Rosca de reyes
Also known as:
ar - Arabic: كعكة عيد الغطاس
br - Breton: Gwastell ar rouaned
ca - Catalan: Galeta de reis
ckb - Central Kurdish: کێکی شا
cs - Czech: Tříkrálový koláč
da - Danish: Helligtrekongerskage
de - German: Dreikönigskuchen
el - Greek: Γαλλική βασιλόπιτα
es - Spanish: Galette des Rois
fa - Persian: کیک پادشاه
fi - Finnish: Loppiaiskakku
fr - French: Galette des rois
he - Hebrew: עוגת המלך
it - Italian: Torta dei Re
ja - Japanese: ガレット・デ・ロワ
jv - Javanese: Kuwé raja
ka - Georgian: მეფის ნამცხვარი
ko - Korean: 왕 케이크
nb - Norwegian Bokmål: Kongekake
nl - Dutch: Koningentaart
nn - Norwegian Nynorsk: Kongekake
pl - Polish: Galette des rois
pt - Portuguese: Bolo-rei
ru - Russian: Пирог волхвов
sv - Swedish: Kungskaka
th - Thai: เค้กกษัตริย์
tr - Turkish: King cake
uk - Ukrainian: Пиріг волхвів
vi - Vietnamese: Bánh vua
zh - Chinese: 国王饼
Category: cake (cake)
Cuisine: Spanish, Portugese, American
Associated cuisines: Spanish, Portugese, American
Area: Spain, Latin America, United States
Countries: Spain, Mexico, United States
Region: Central America Northern America Southern Europe

This dish is a cake consists of a sweet brioche dough aromatised with orange blossom water and decorated with slices of candied or crystallized fruit of various colors. It can be filled with whipped cream, cream, almond paste or others.

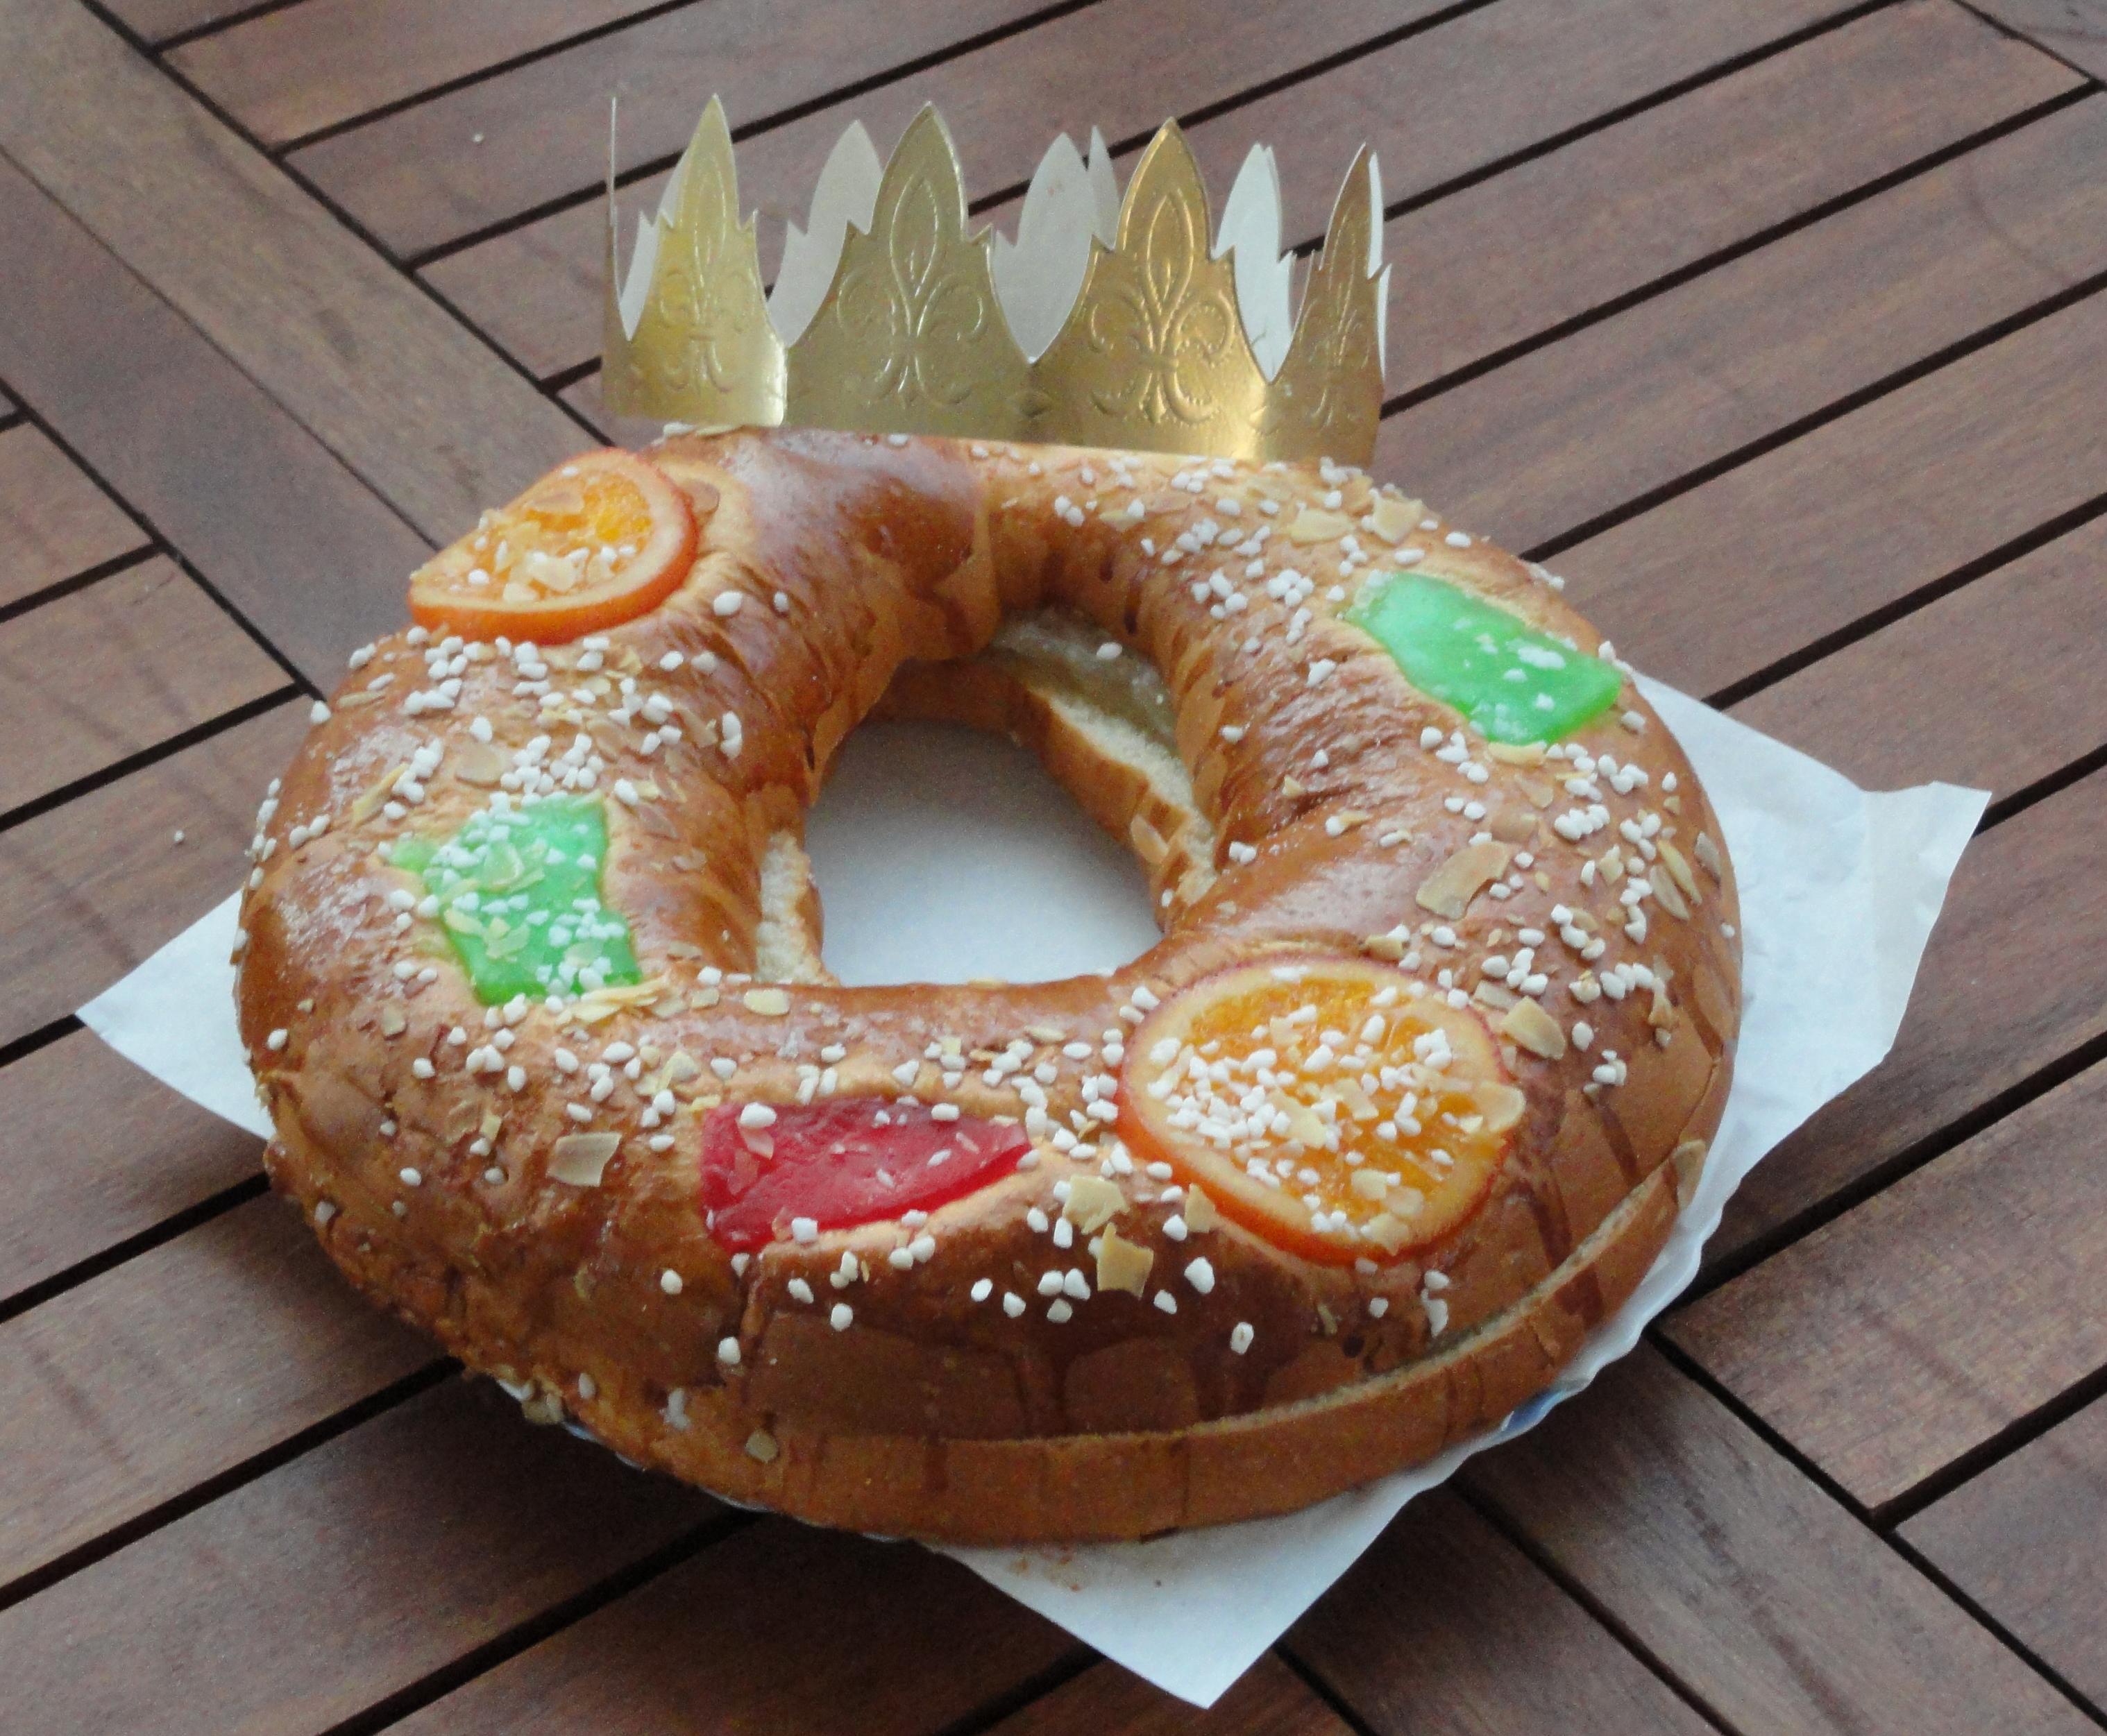
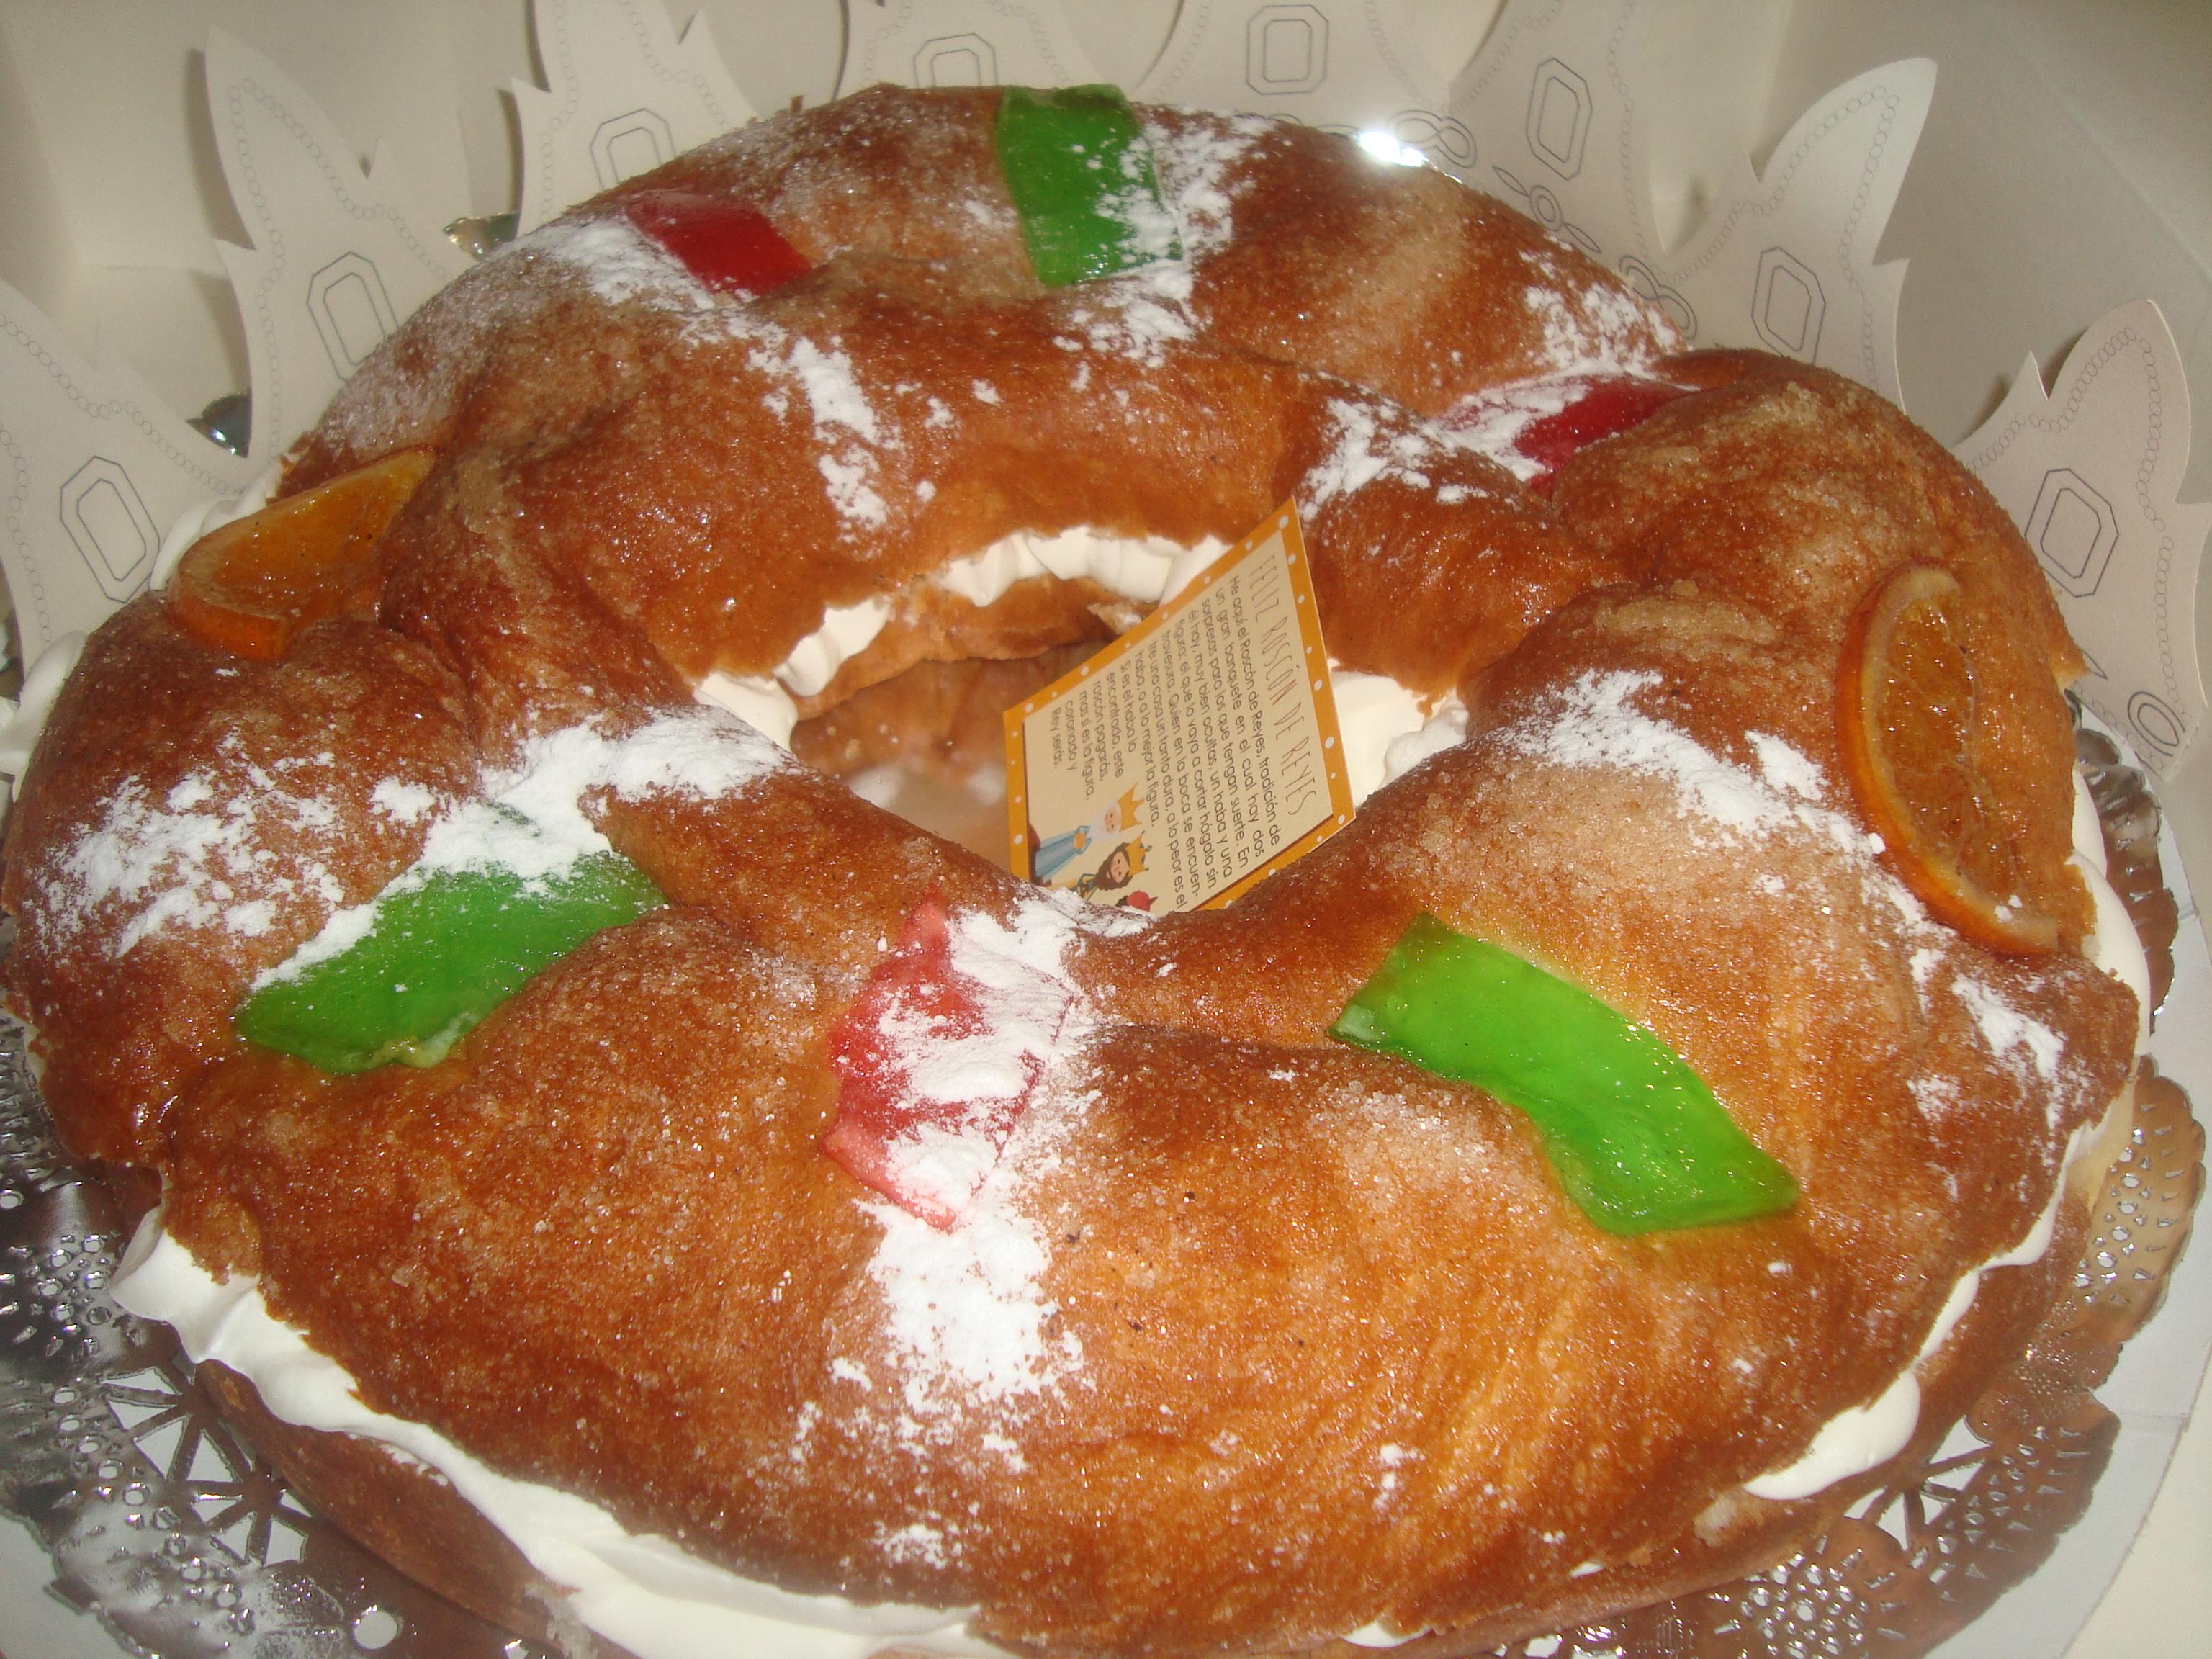